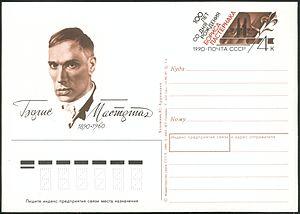
Boris Leonidovitch Pasternak, né le 29 janvier 1890 à Moscou et mort le 30 mai 1960 à Peredelkino, près de Moscou, est un poète, traducteur et romancier russe, lauréat du prix Nobel de littérature en 1958.